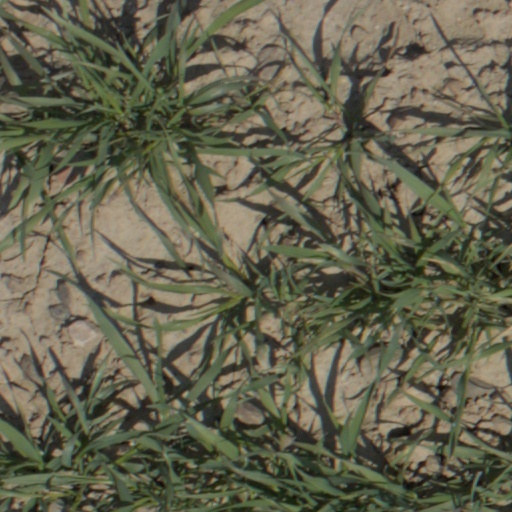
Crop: wheat